Adriaen van Utrecht

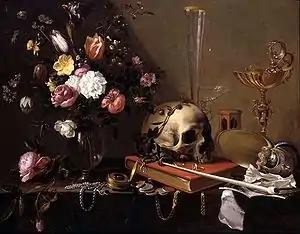
"Still life with bouquet and skull"

The elaborate still lifes produced by Frans Snyders and Adriaen van Utrecht in the 1640s accentuated overwhelming abundance by depicting a diversity of objects, fruits, flowers, and dead game, often in combination with human and animal figures. Adriaen van Utrecht let the objects spill over from the table on which they were displayed to the floor below such as in the composition "A pantry" (Prado Museum, 1650). He also relied on Baroque devices, such as a sweeping curtain and background window view, to add movement and depth. These sumptuous still lifes initiated the genre of the pronkstillevens, which was also taken up by painters from the Northern Netherlands. A typical example of a pronkstilleven by van Utrecht is the "Banquet still life" (Rijksmuseum, 1644). In this picture the notion of abundance is emphasized through the depiction of exclusive and expensive imported fruits, an exotic South-American parrot and other items of luxury such as musical instruments and expensive table ware. Given its low vantage point, the large painting (height 185 cm; width 242.5 cm) was likely intended as a chimneypiece.